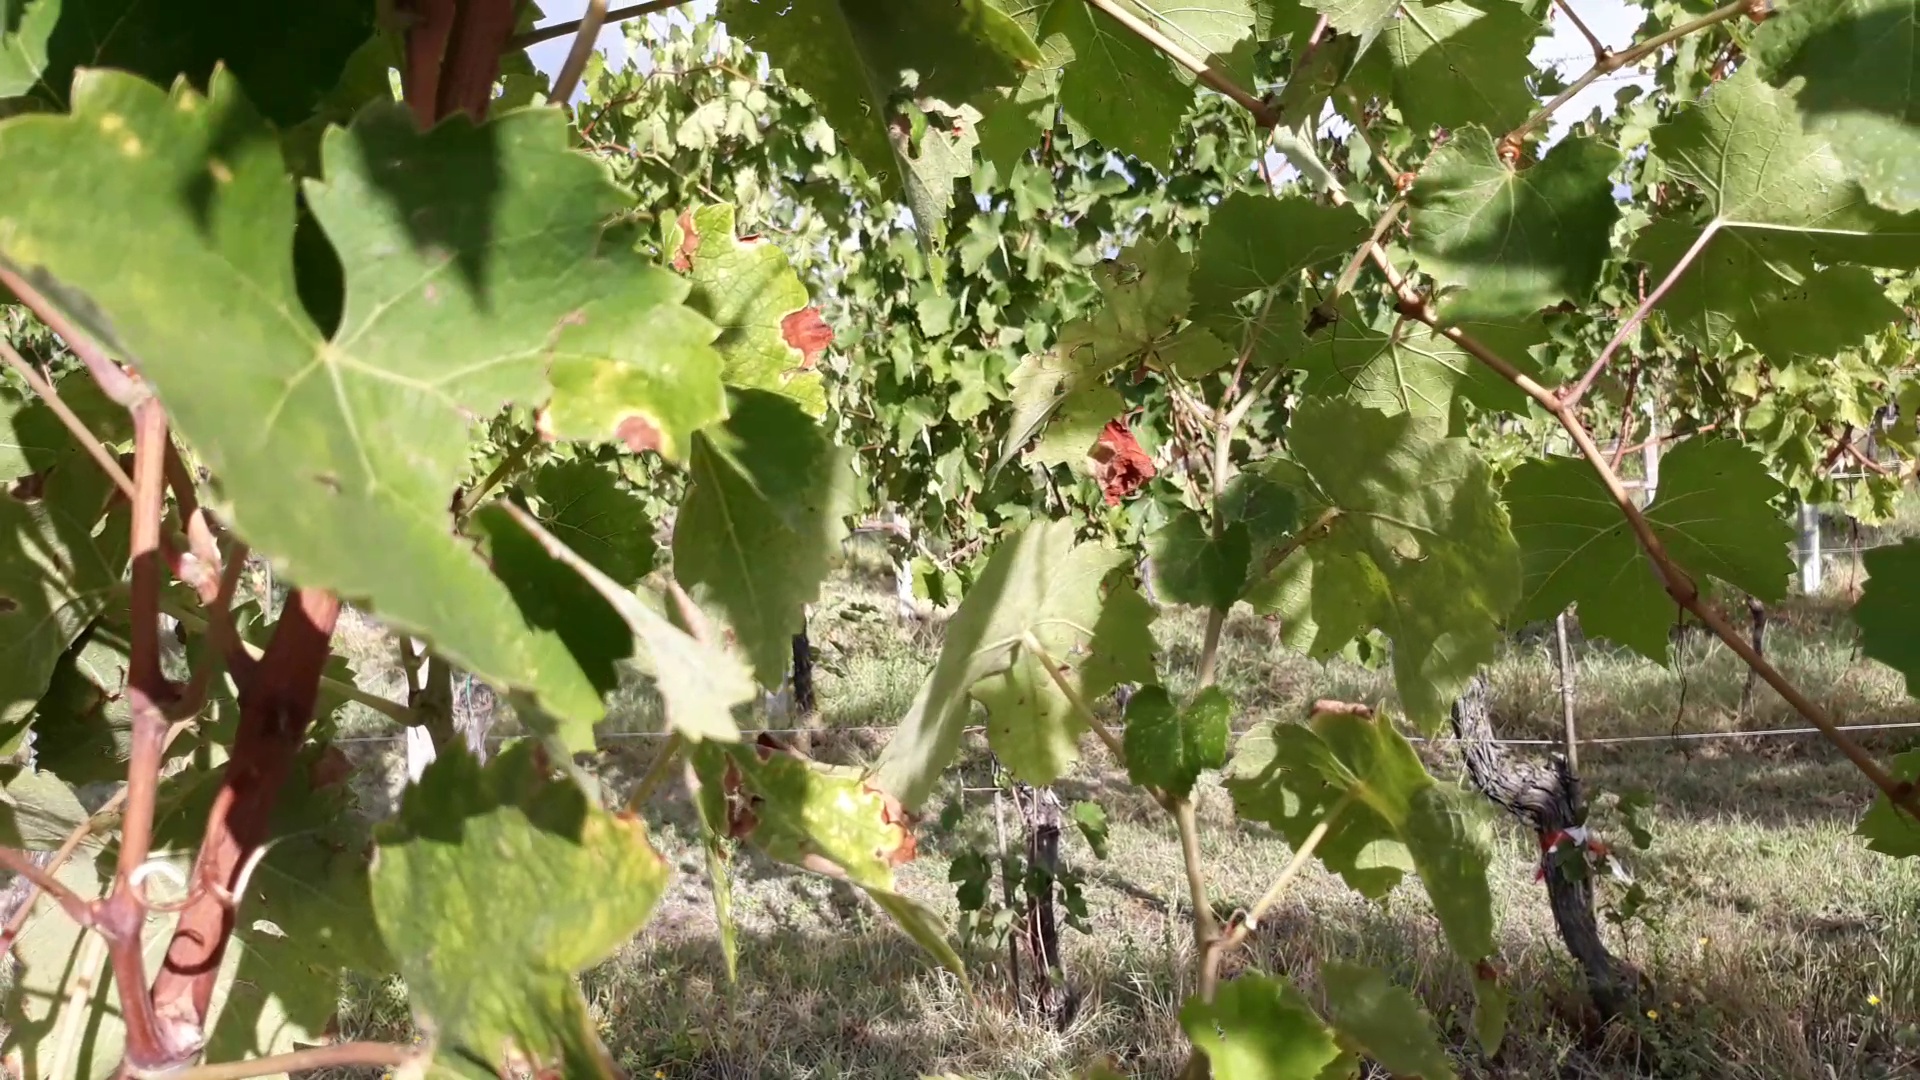
Label: esca